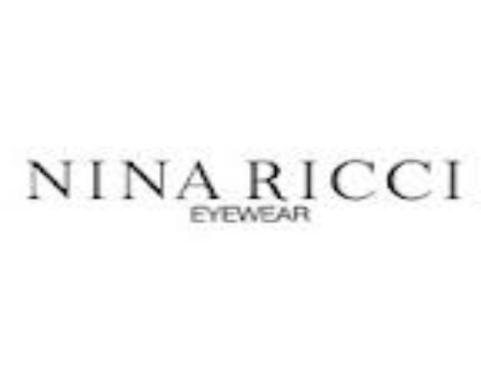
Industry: Clothes